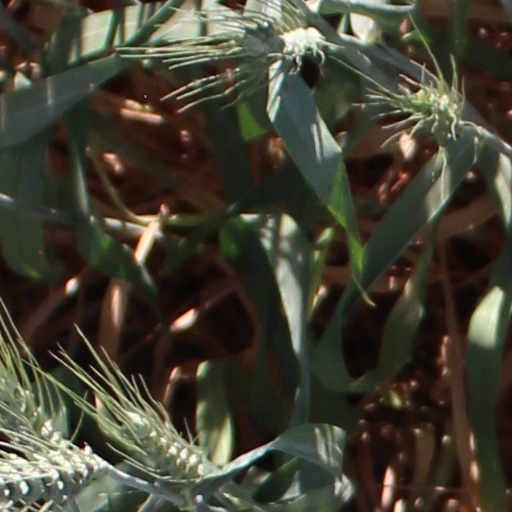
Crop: wheat